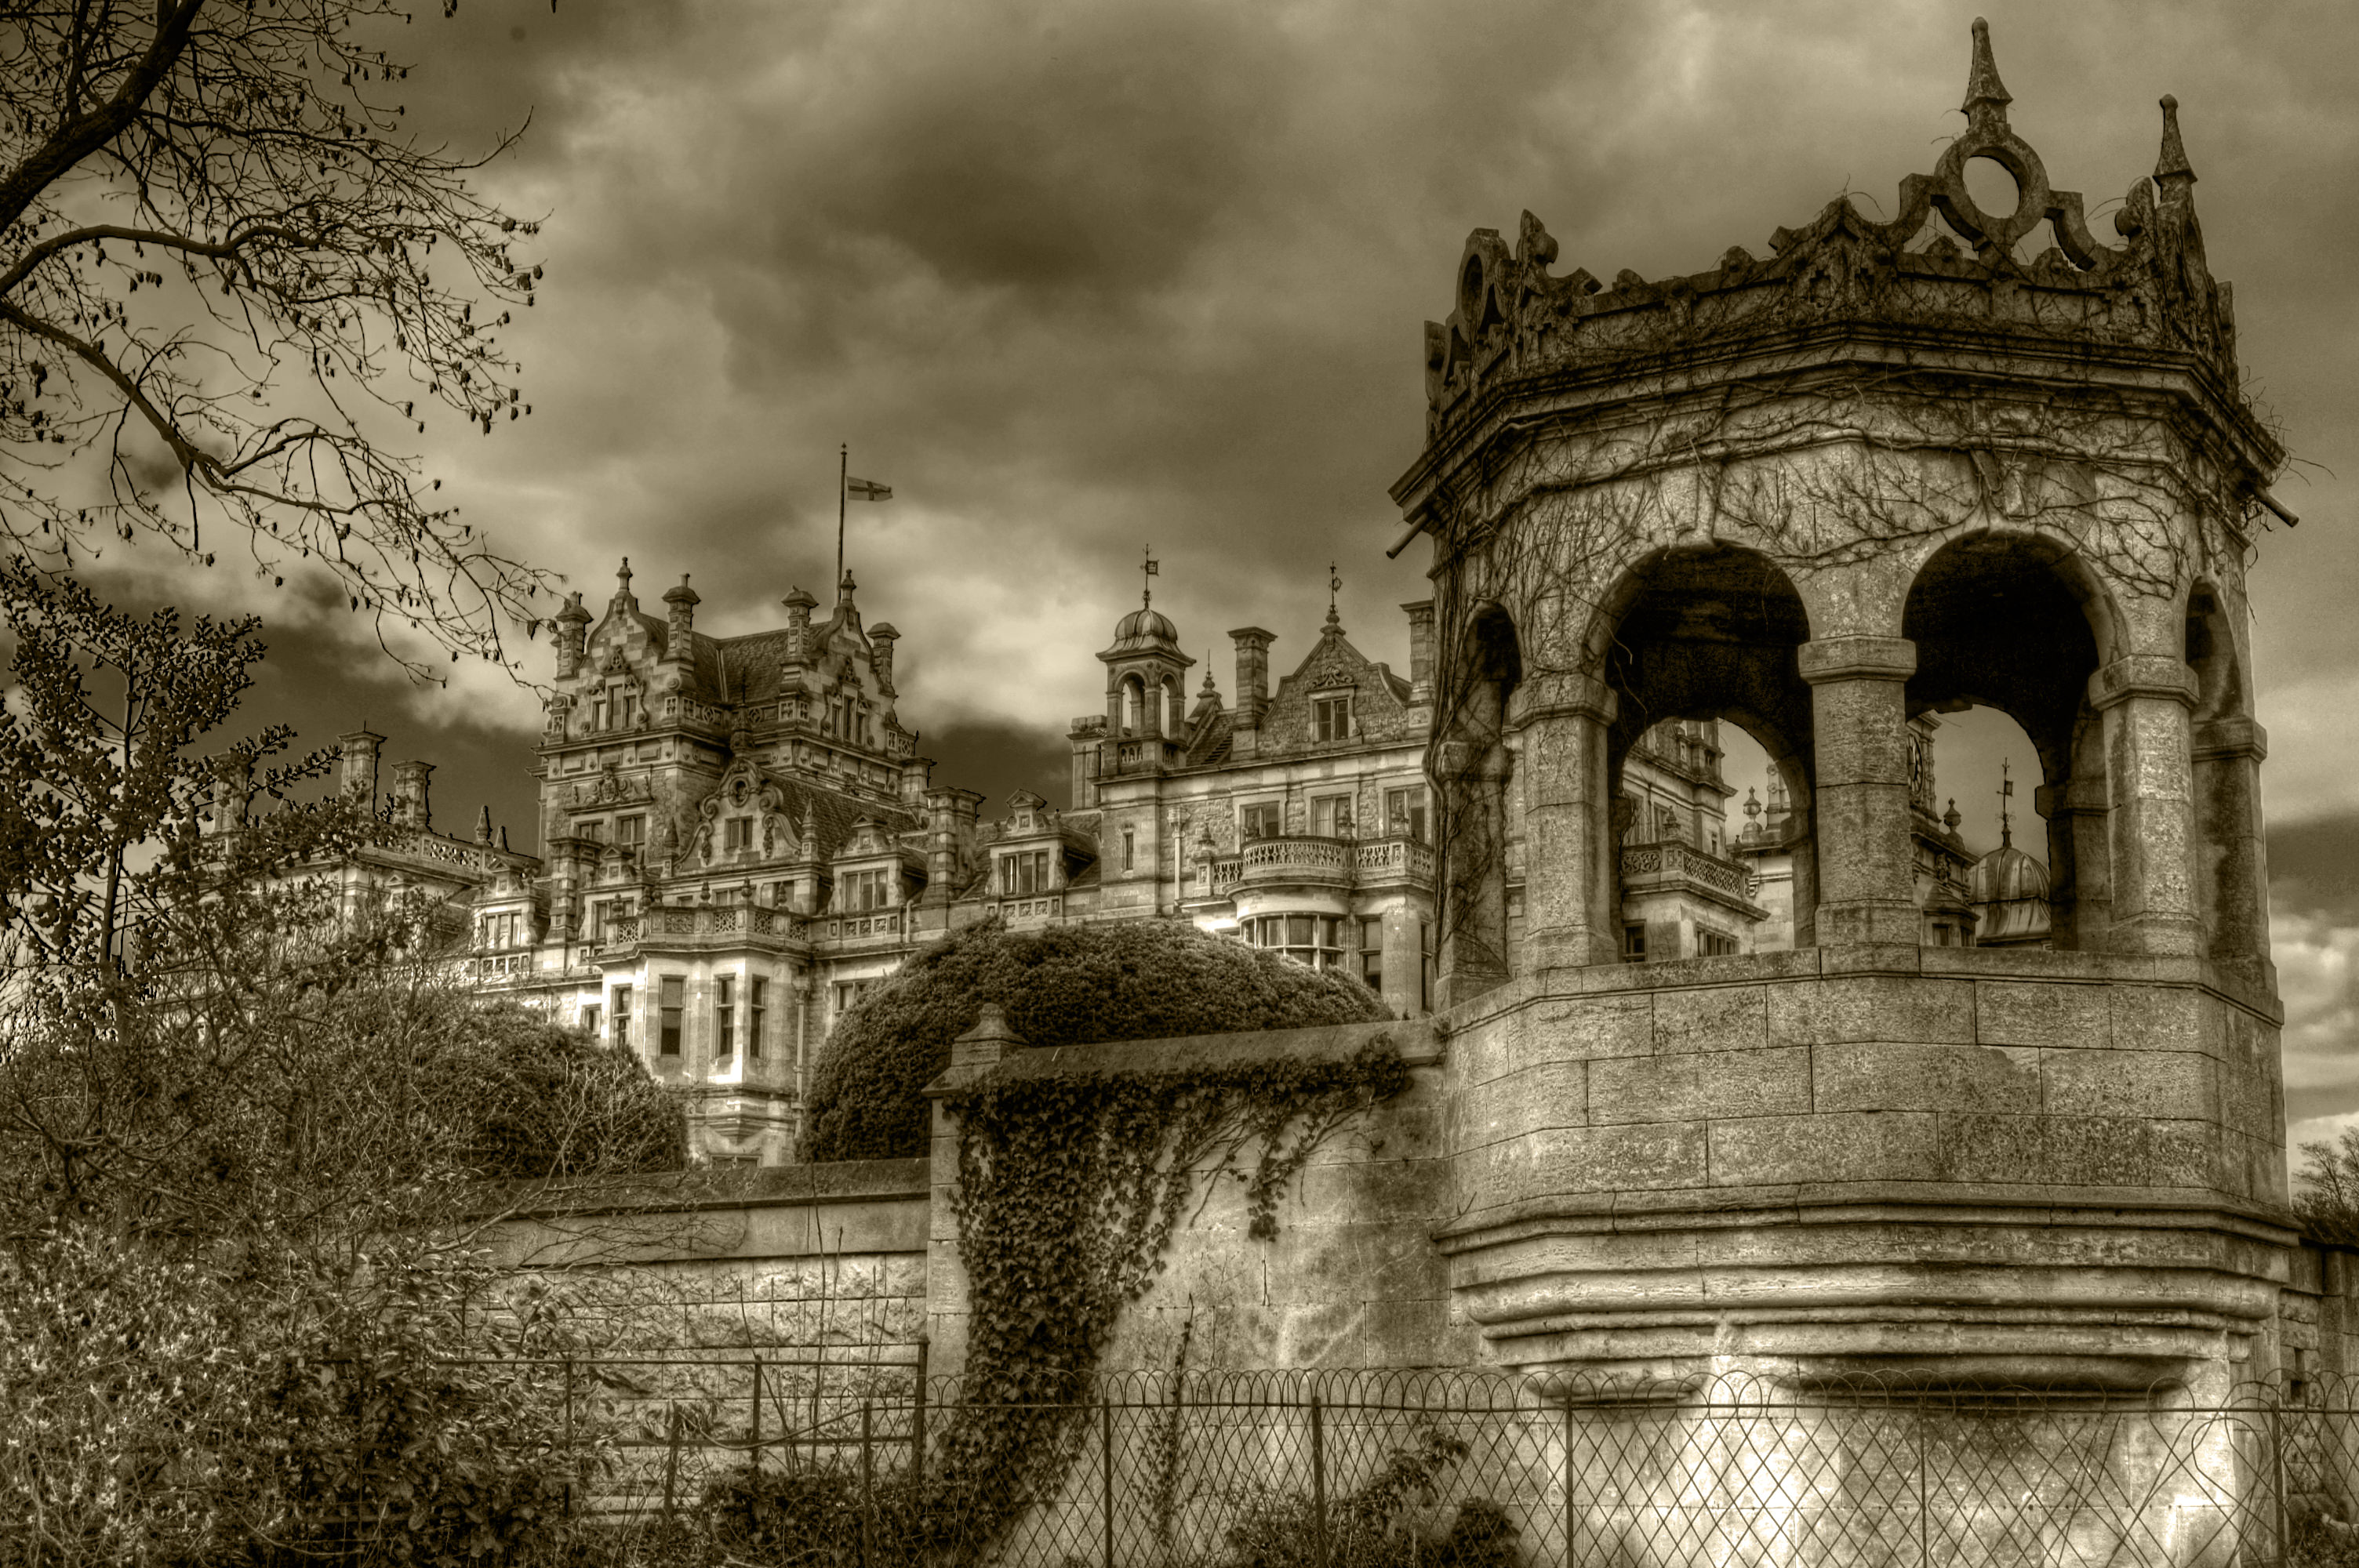
black and white, architecture, building, palace, cityscape, landmark, monochrome, sepia, temple, ruins, history, monochrome photography, ancient history